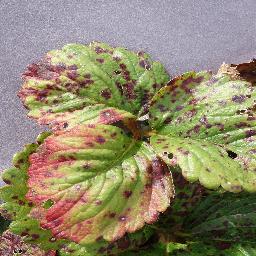
Label: Strawberry___Leaf_scorch